The Third Rainbow Girl

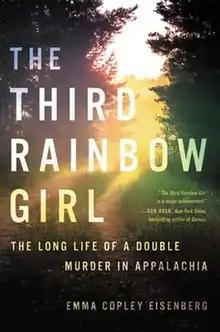
Hardcover edition

The Third Rainbow Girl: The Long Life of a Double Murder in Appalachia is a non-fiction book by Emma Copley Eisenberg, published January 21, 2020 by Hachette Books. The book follows the investigation of the murders of Vicki Durian and Nancy Santomero and provides commentary on how people in Appalachia are viewed.